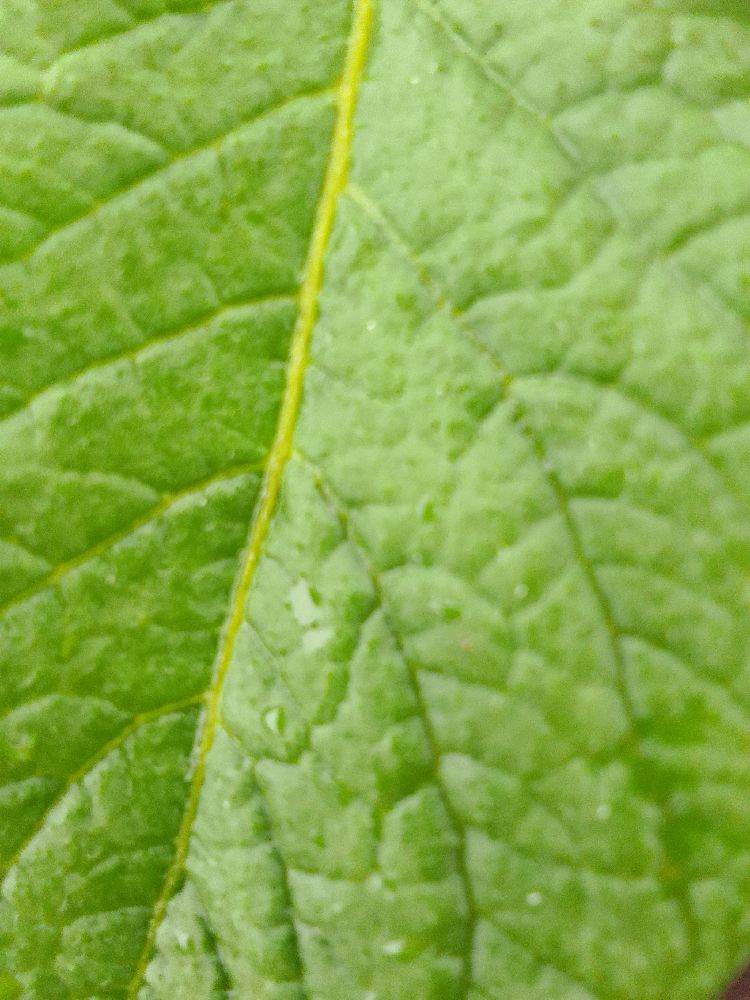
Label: Healthy